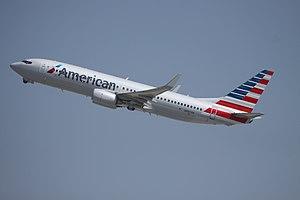
American Airlines est une compagnie aérienne américaine. Elle exploite des vols intérieurs et internationaux depuis ses nombreux hubs basés aux États-Unis. En 2018, c'est la plus grande compagnie aérienne au monde. Elle dessert, avec sa filiale régionale American Eagle plus de 350 destinations dans plus de 50 pays et territoires avec plus de 6700 vols quotidiens. Elle est contrôlée par AMR Corporation dont le siège social se trouve à Fort Worth, aux États-Unis dans l'état du Texas. En 2019, elle est au 68e rang du Fortune 500. American Airlines est membre fondateur de l'alliance Oneworld. En 2013, celle-ci a fusionné avec la compagnie US Airways afin de former la plus grande compagnie aérienne au monde.